Iris lacustris

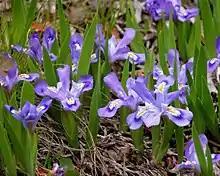
Foliage and flowers

The Latin specific epithet "lacustris" means "of lakes".